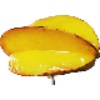
Label: Carambula 1